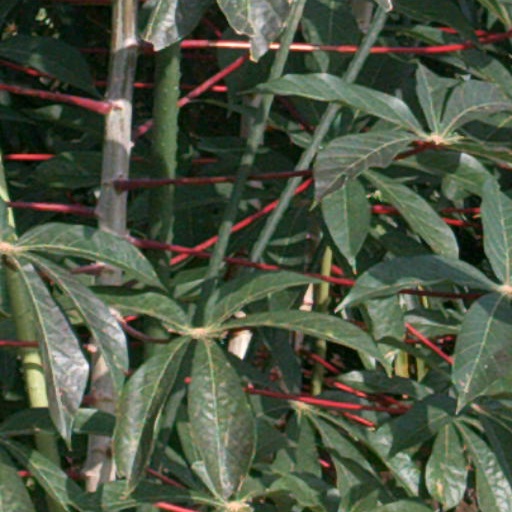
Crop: cassava